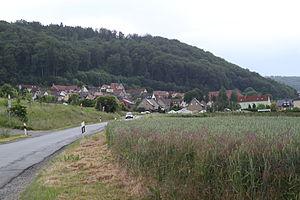
Altenberga est une commune allemande de l'arrondissement de Saale-Holzland, Land de Thuringe.